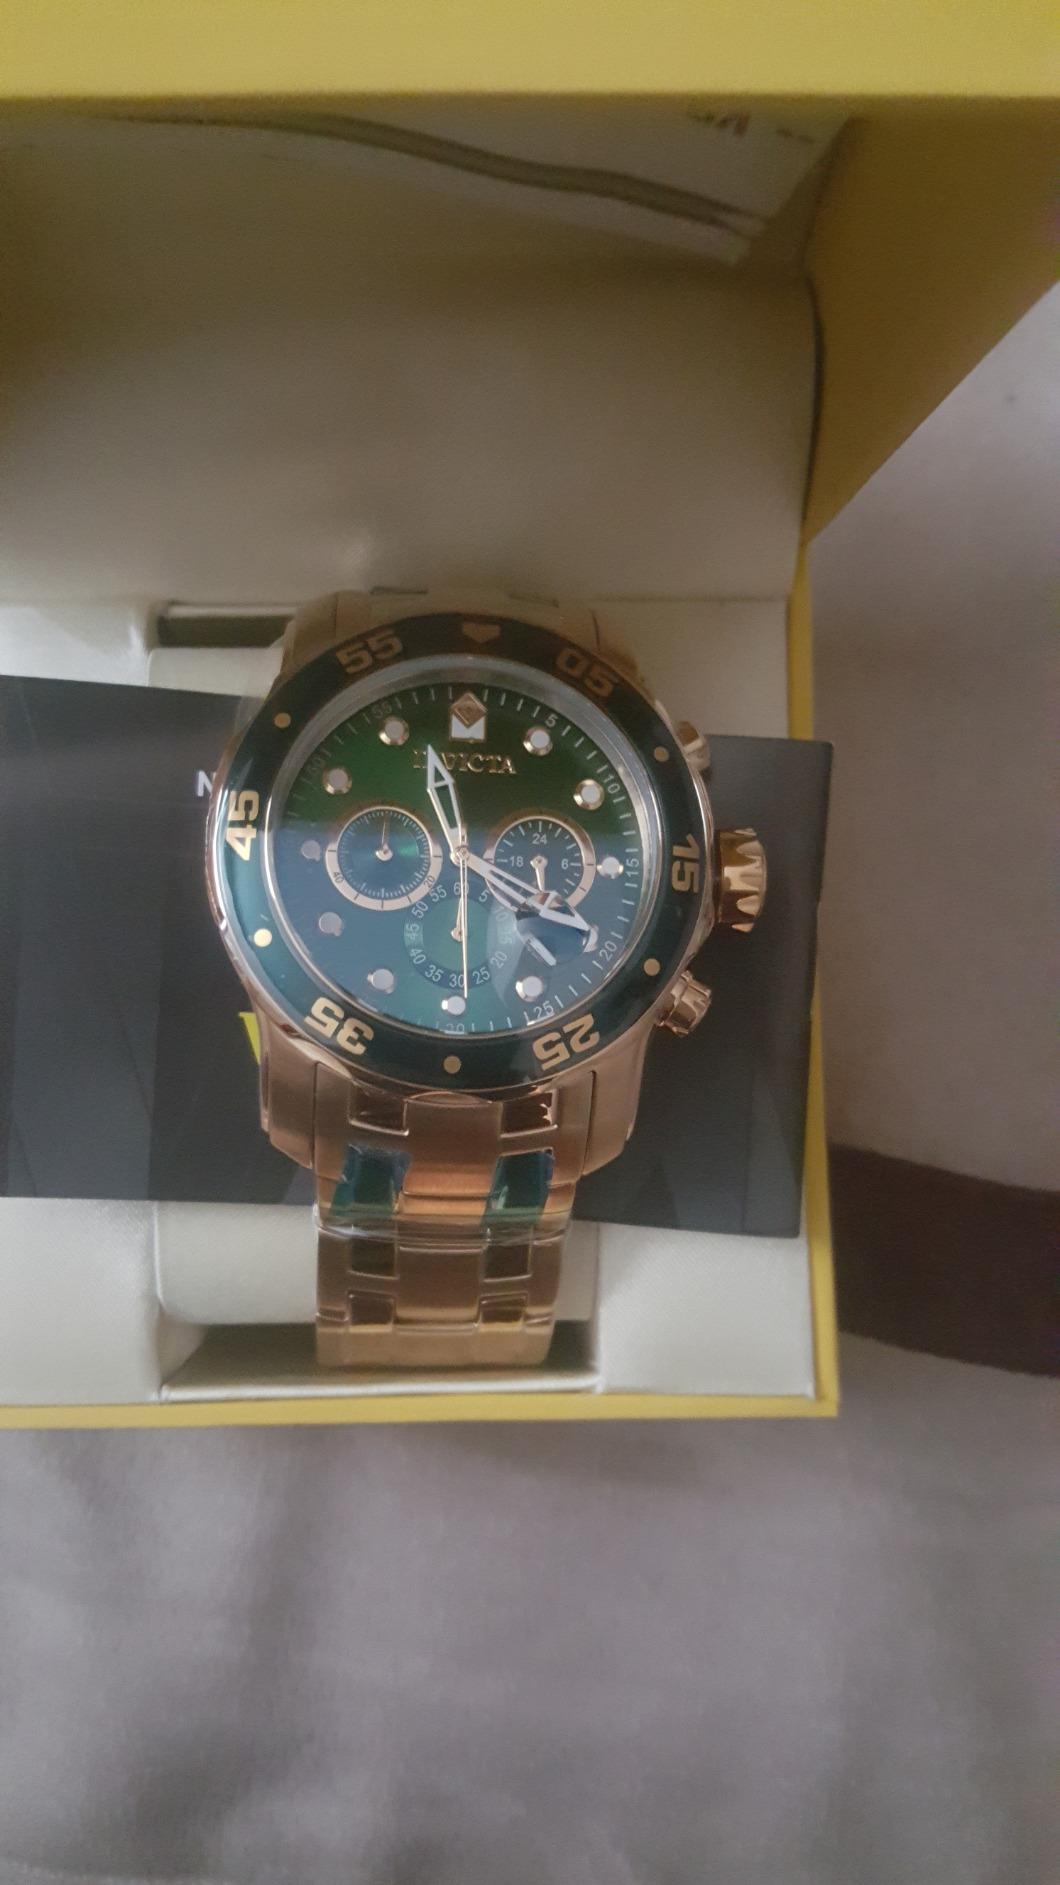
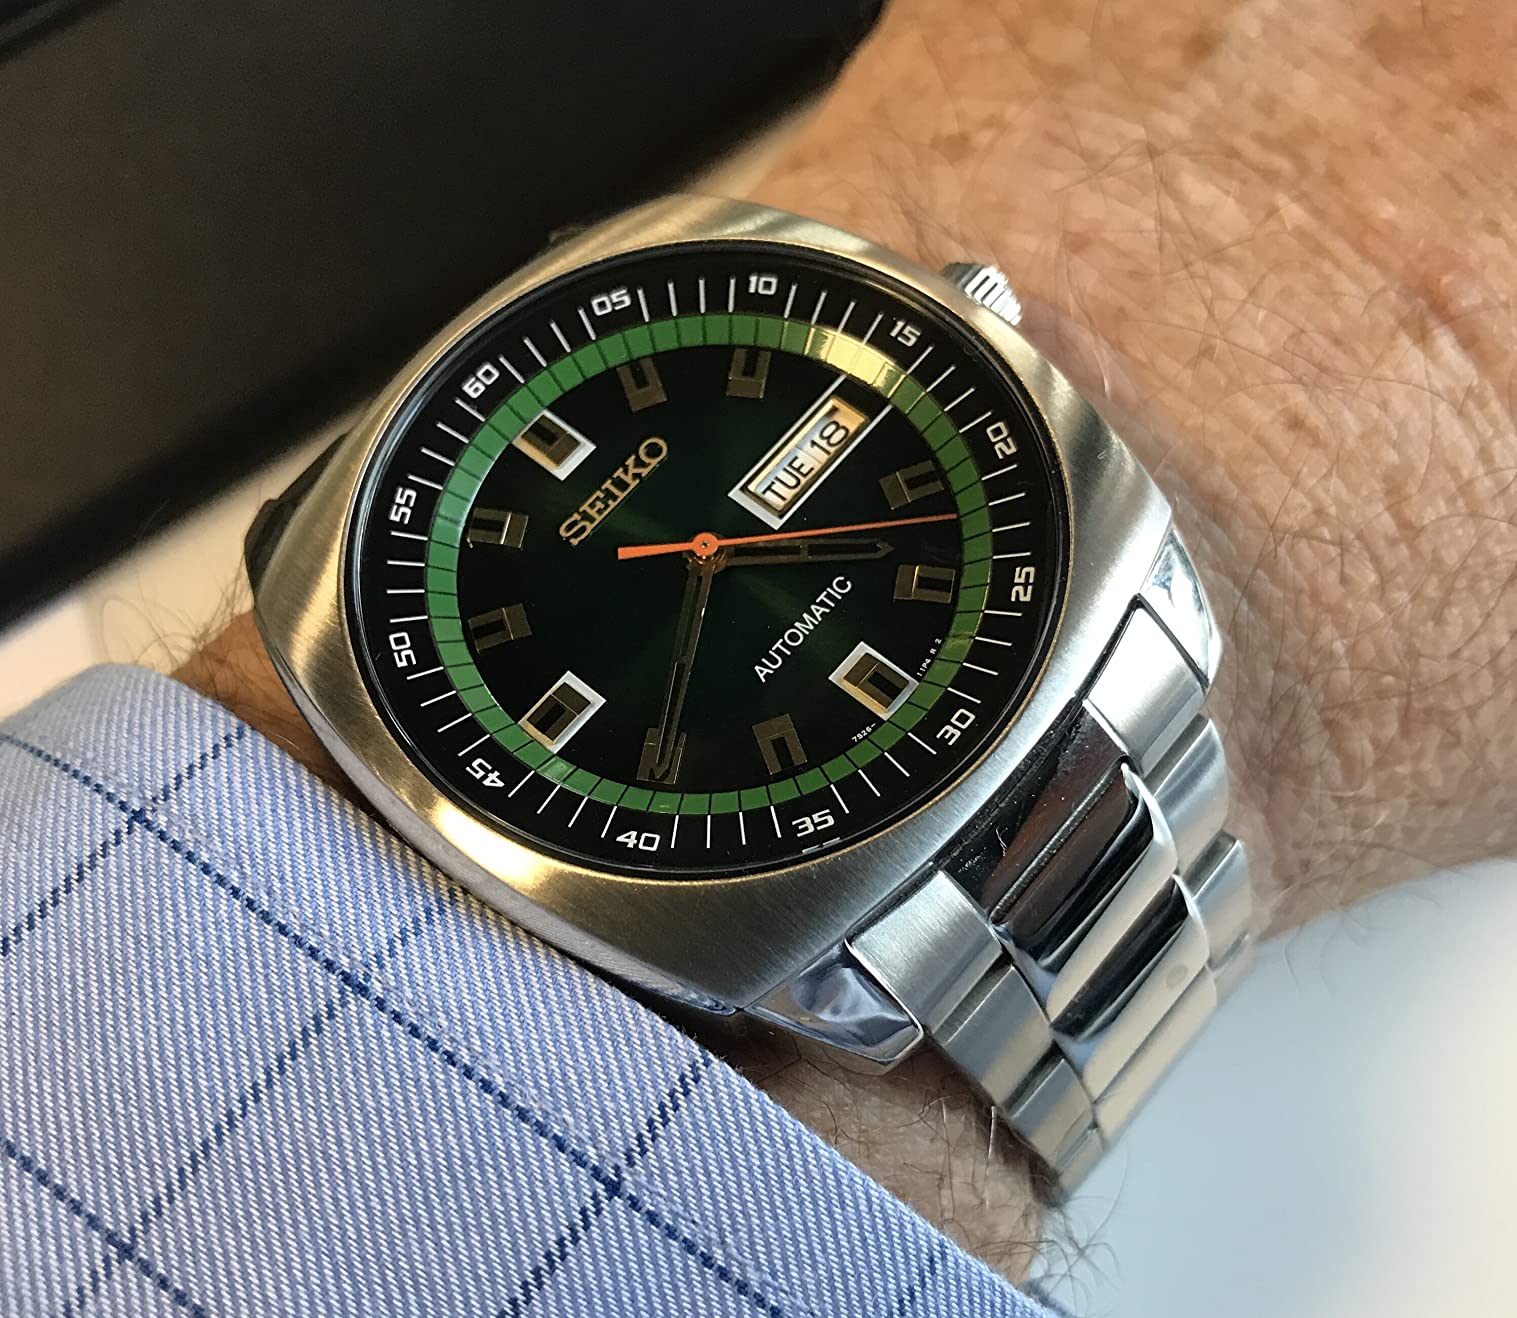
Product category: accessories_watch
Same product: no